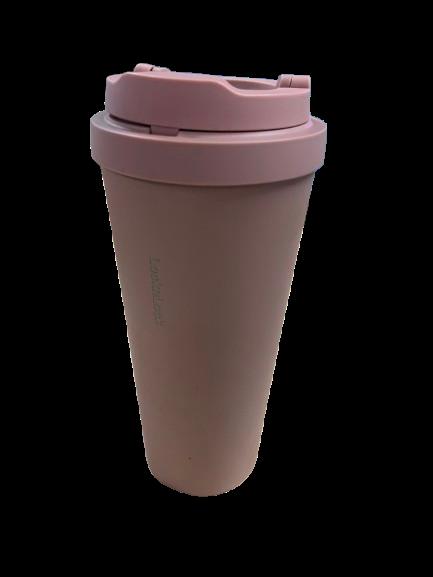
Waste category: plastic